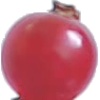
Label: Redcurrant 1